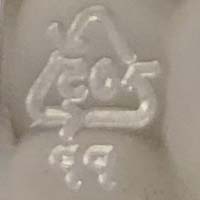
Plastic recycling code class: 5_polypropylene_PP